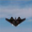
Label: airplane